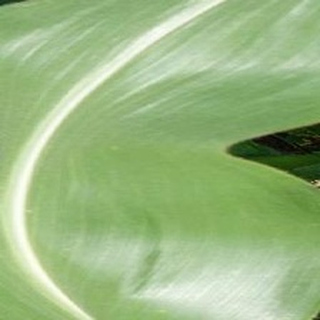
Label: healthy_corn